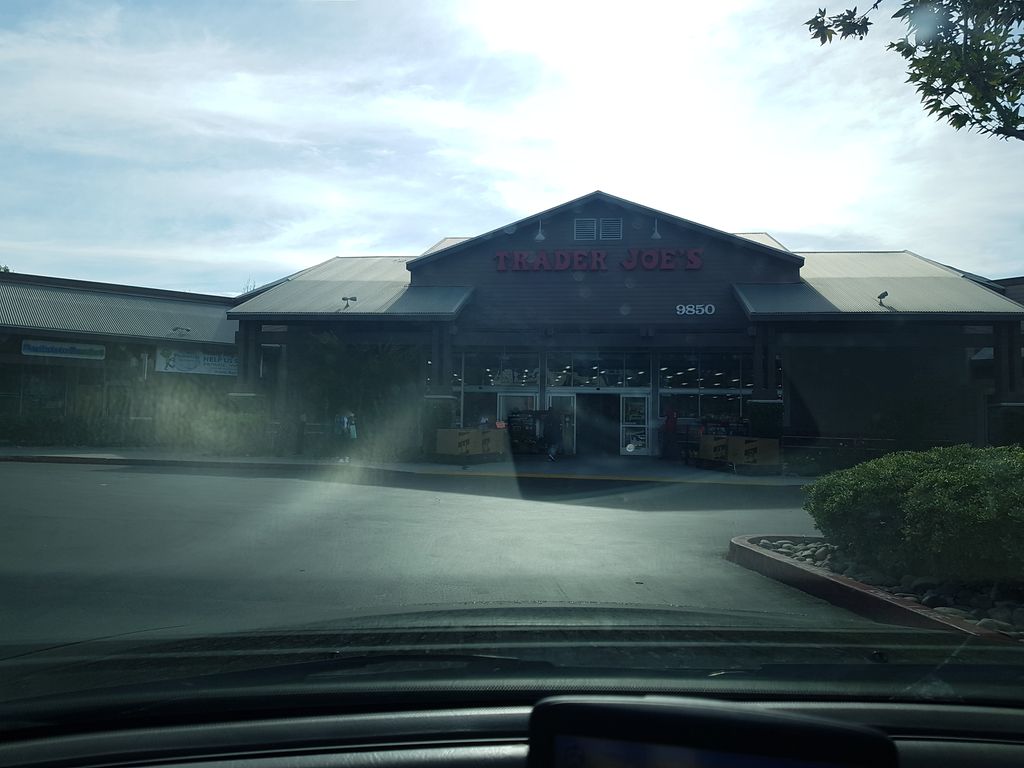
Feature: Storefront
City: San Diego
State: California
Country: United States
Date: 2018-10-28T21:51:37.057000+00:00
Coordinates: 32.915, -117.115